Japanese mission school fire

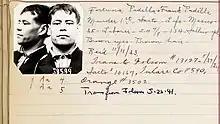
Fortuna Padilla mug shot and prison record

English-language newspapers covering the incident in 1923 usually called it the Japanese mission school fire or the Buddhist mission fire. Nihon Shōgakkō, meaning Japanese grammar school, is the name reported on the school's website. The school, which had 450 enrolled students at the time of Japanese-American internment, later changed its name to Sacramento Gakuen and still exists as of 2022 as Sakura Gakuen Japanese Language School.